The Tragic Dolmen

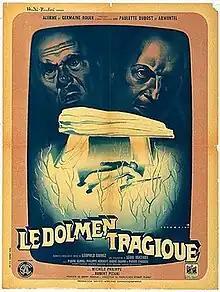

The Tragic Dolmen (French: Le dolmen tragique) is a 1948 French mystery drama film directed by Léon Mathot and starring André Alerme, Germaine Rouer and Paulette Dubost. It was shot at the Victorine Studios in Nice with location shooting taking place around the nearby town of Villeneuve-Loubet. The film's sets were designed by the art director Claude Bouxin.